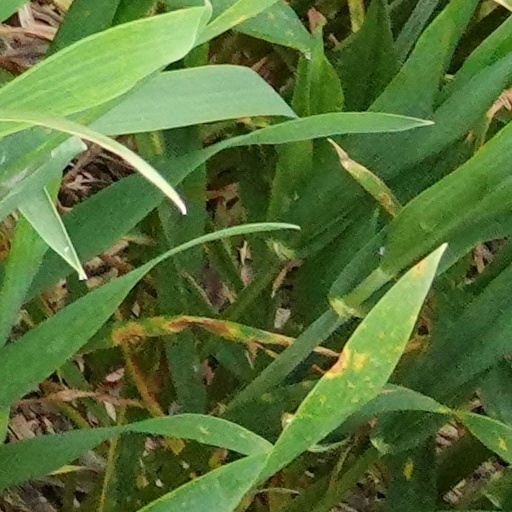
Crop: wheat